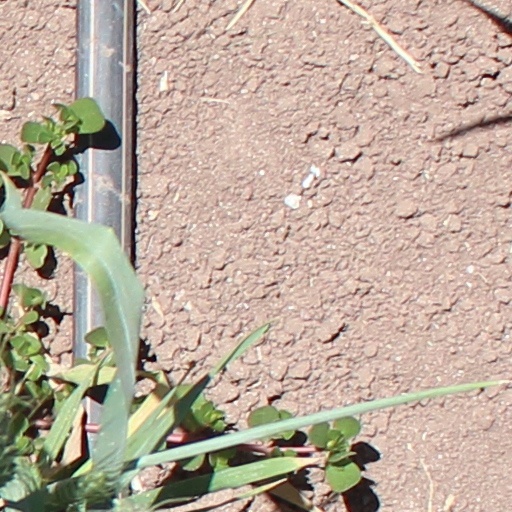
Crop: wheat